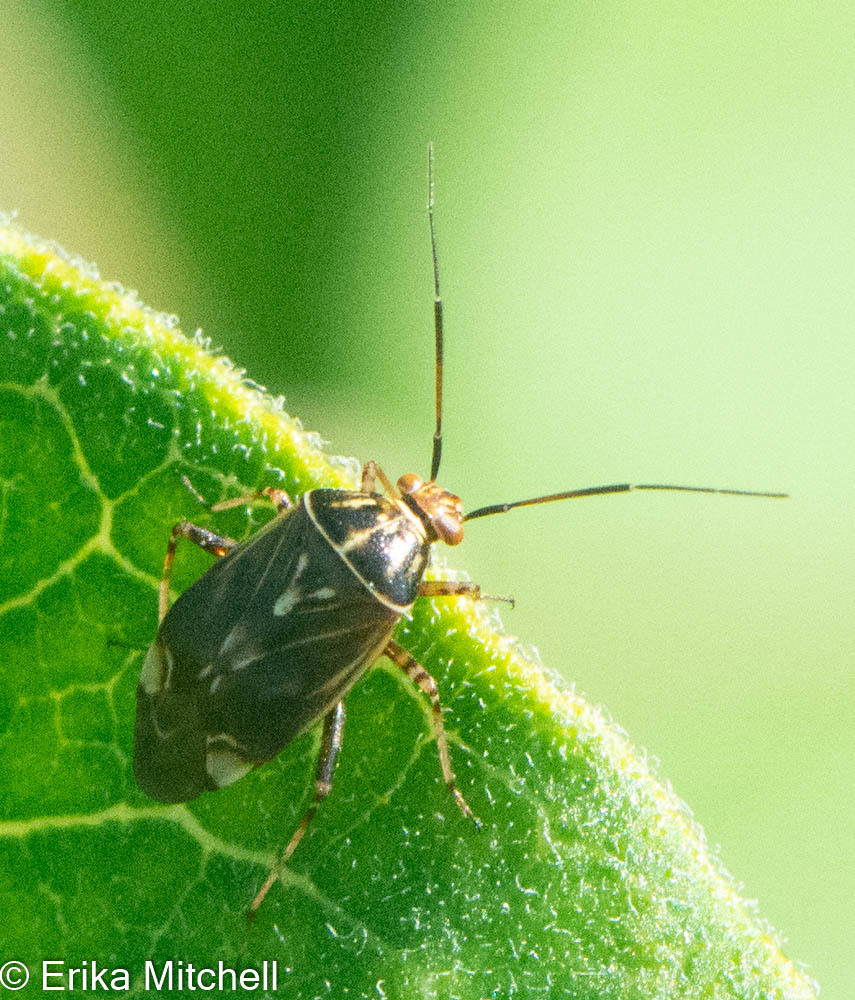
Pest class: lygus_bug